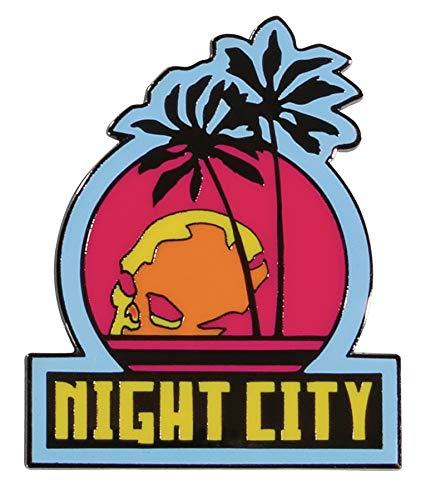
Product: Dark Horse Deluxe Cyberpunk 2077 Night City Magnet
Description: Just the start of a line of exciting products based on the lurid, extensive world of Cyberpunk 2080.
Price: $9.99
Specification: ProductDimensions:2x0.3x2inches|ItemWeight:3.2ounces|ShippingWeight:3.2ounces(Viewshippingratesandpolicies)|ASIN:B082VYN8BK|Manufacturerrecommendedage:15yearsandup